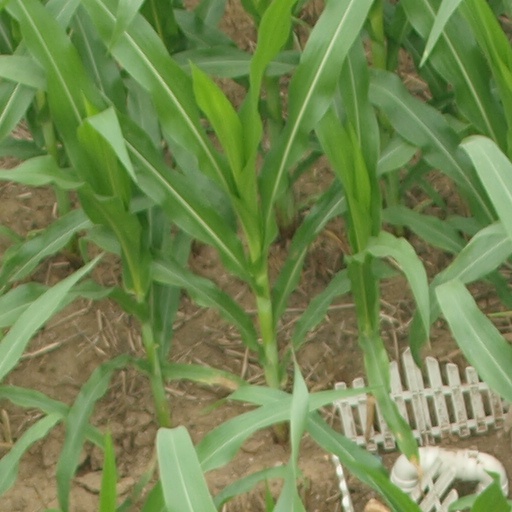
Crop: maize; corn